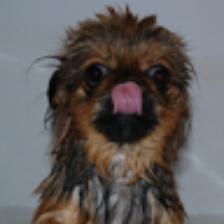
Label: NonHuman